Jeremiah Daniel Baltimore

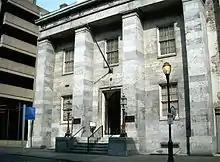
Baltimore studied at the Franklin Institute as a young man and was elected a member in 1903.

Beyond his activities, he was highly honored while still alive. In 1903 he was elected a member of the Franklin Institute of Philadelphia. In 1915 he was made member of the Royal Society for the Encouragement of Art, Manufactures, and Commerce of London.